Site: brandenburg
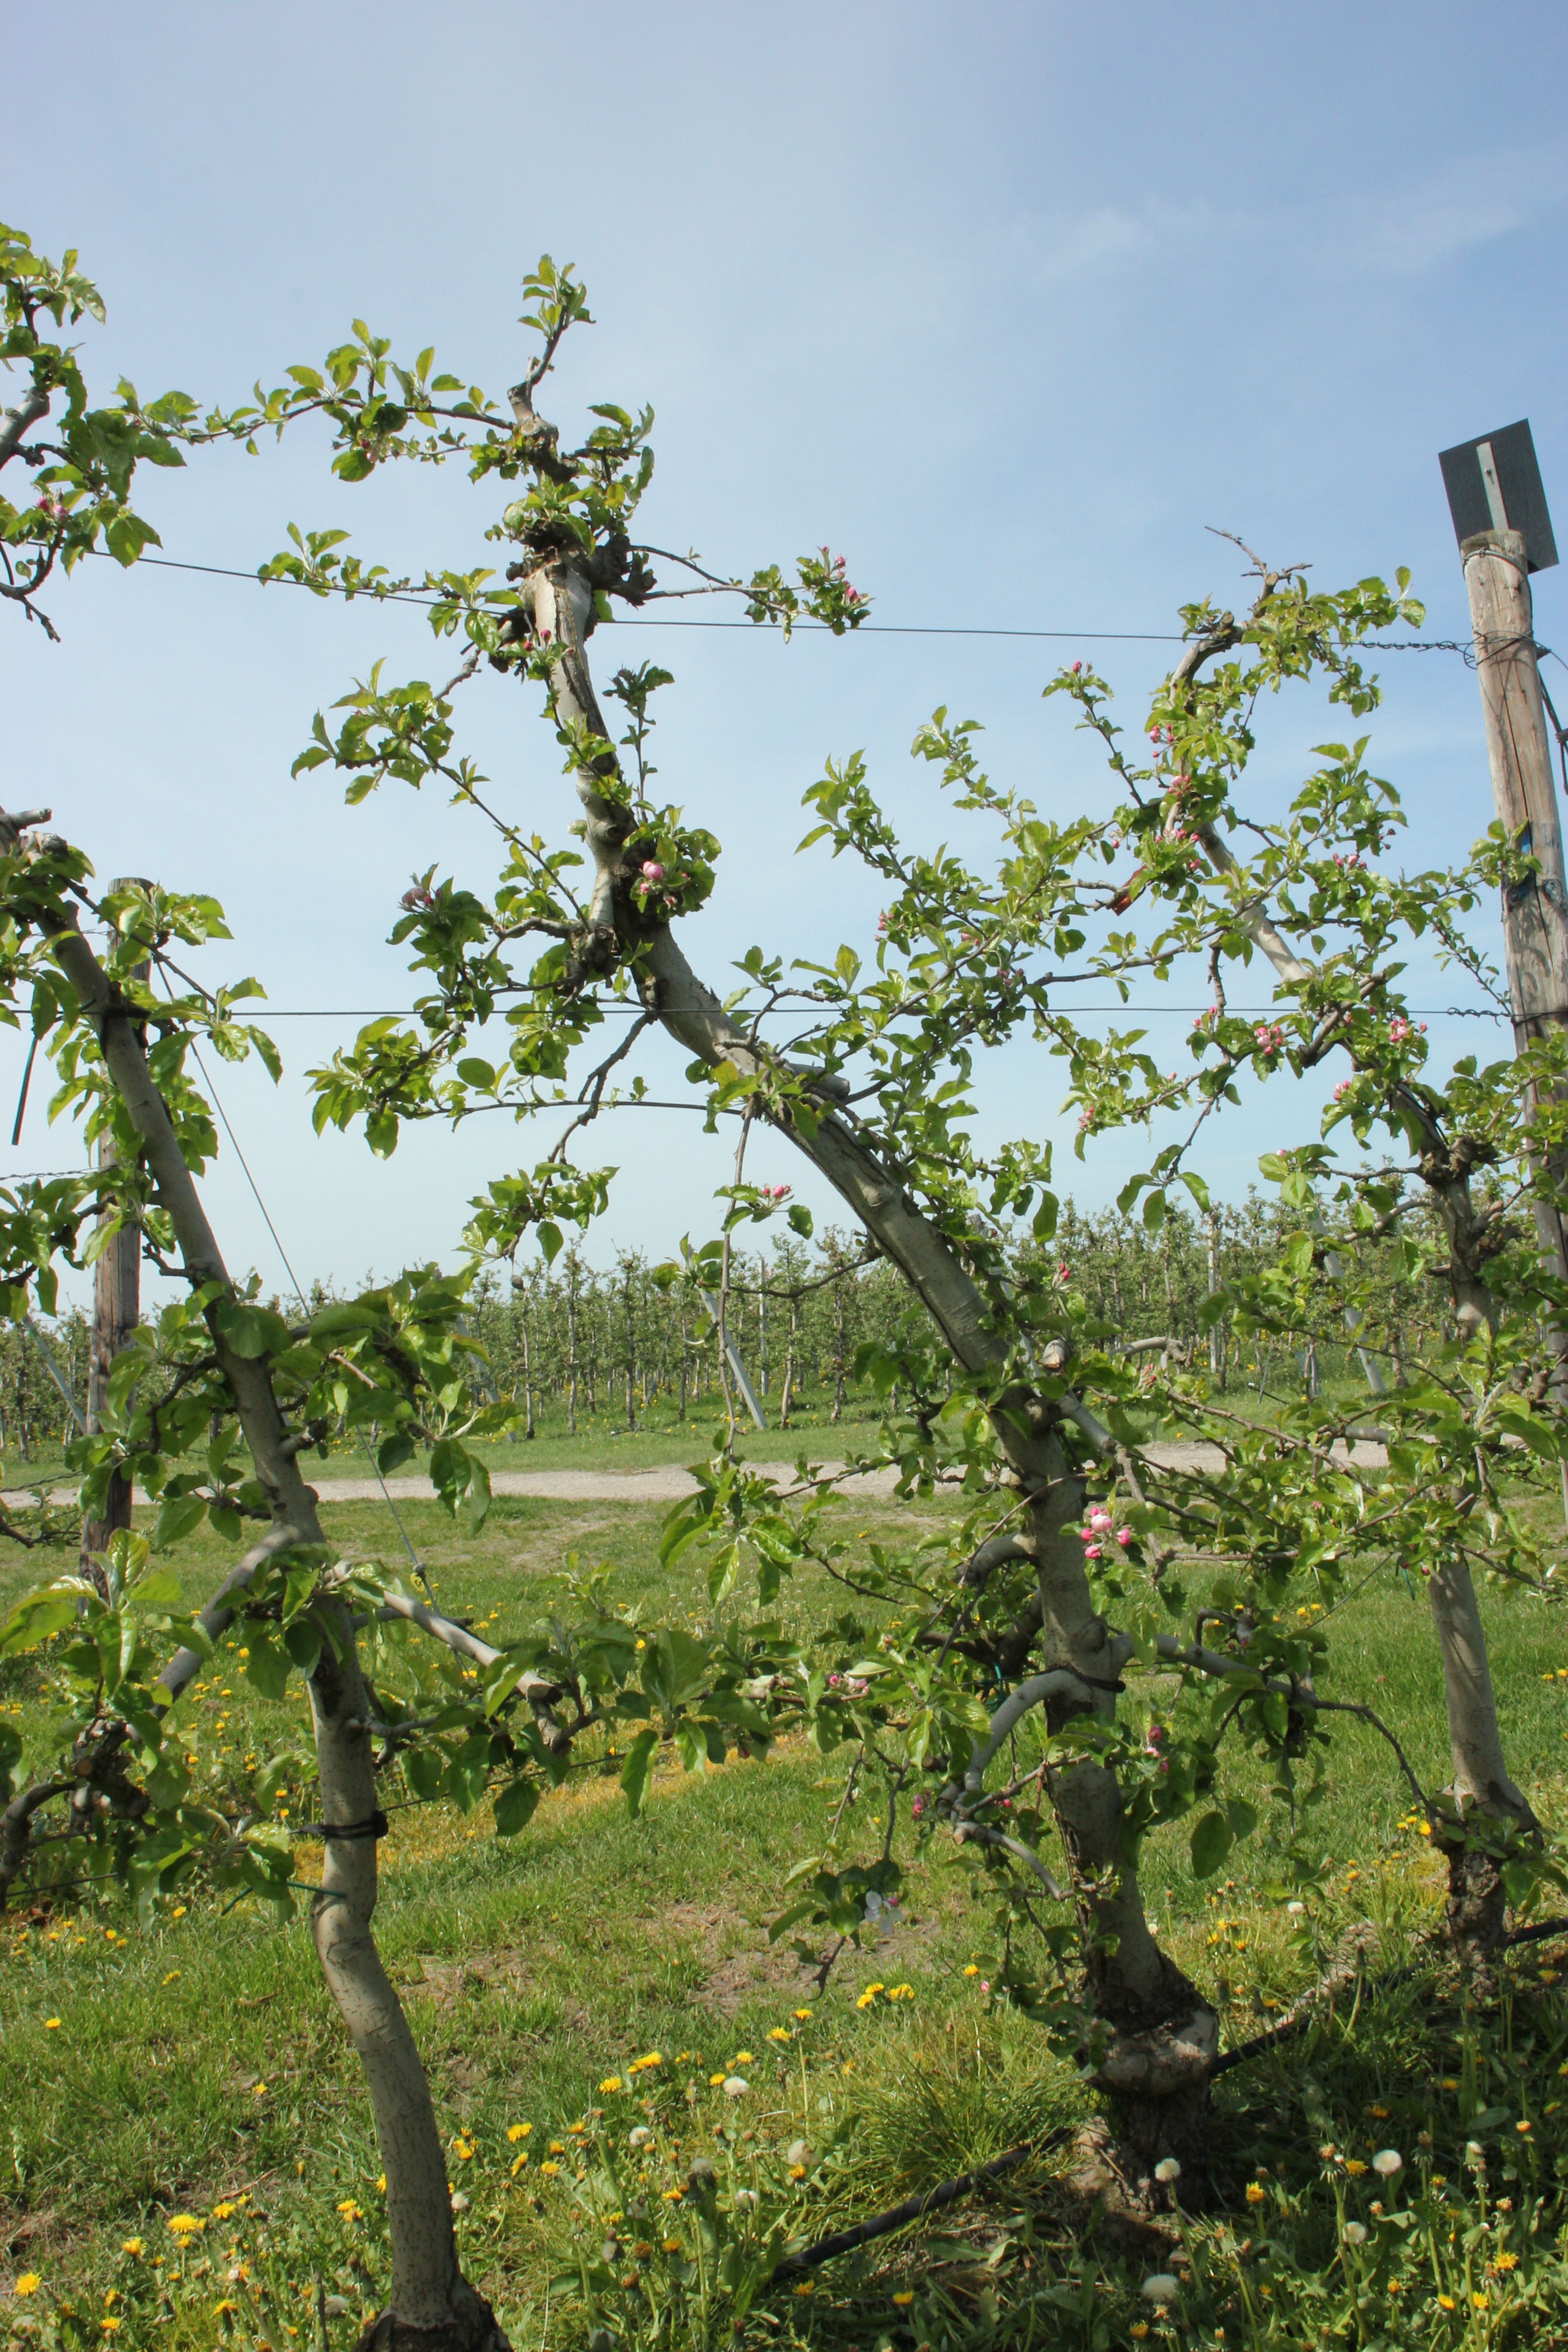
Growth stage (BBCH 60): Flowering